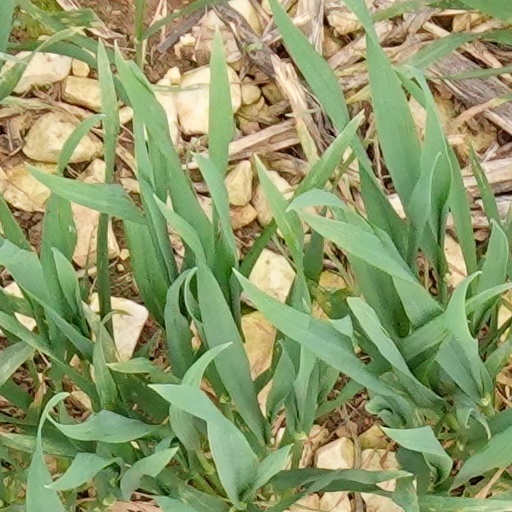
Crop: wheat